House of Prayer Episcopal Church and Rectory

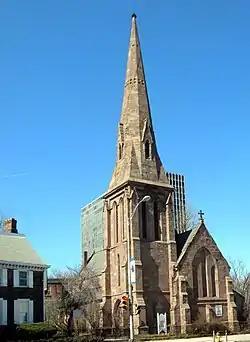

House of Prayer Episcopal Church and Rectory is a historic site at Broad and State Streets in Newark, Essex County, New Jersey, United States. The house was built in prior to 1725 (c. 1710) and the church in 1849 and they were added to the National Register of Historic Places in 1972.